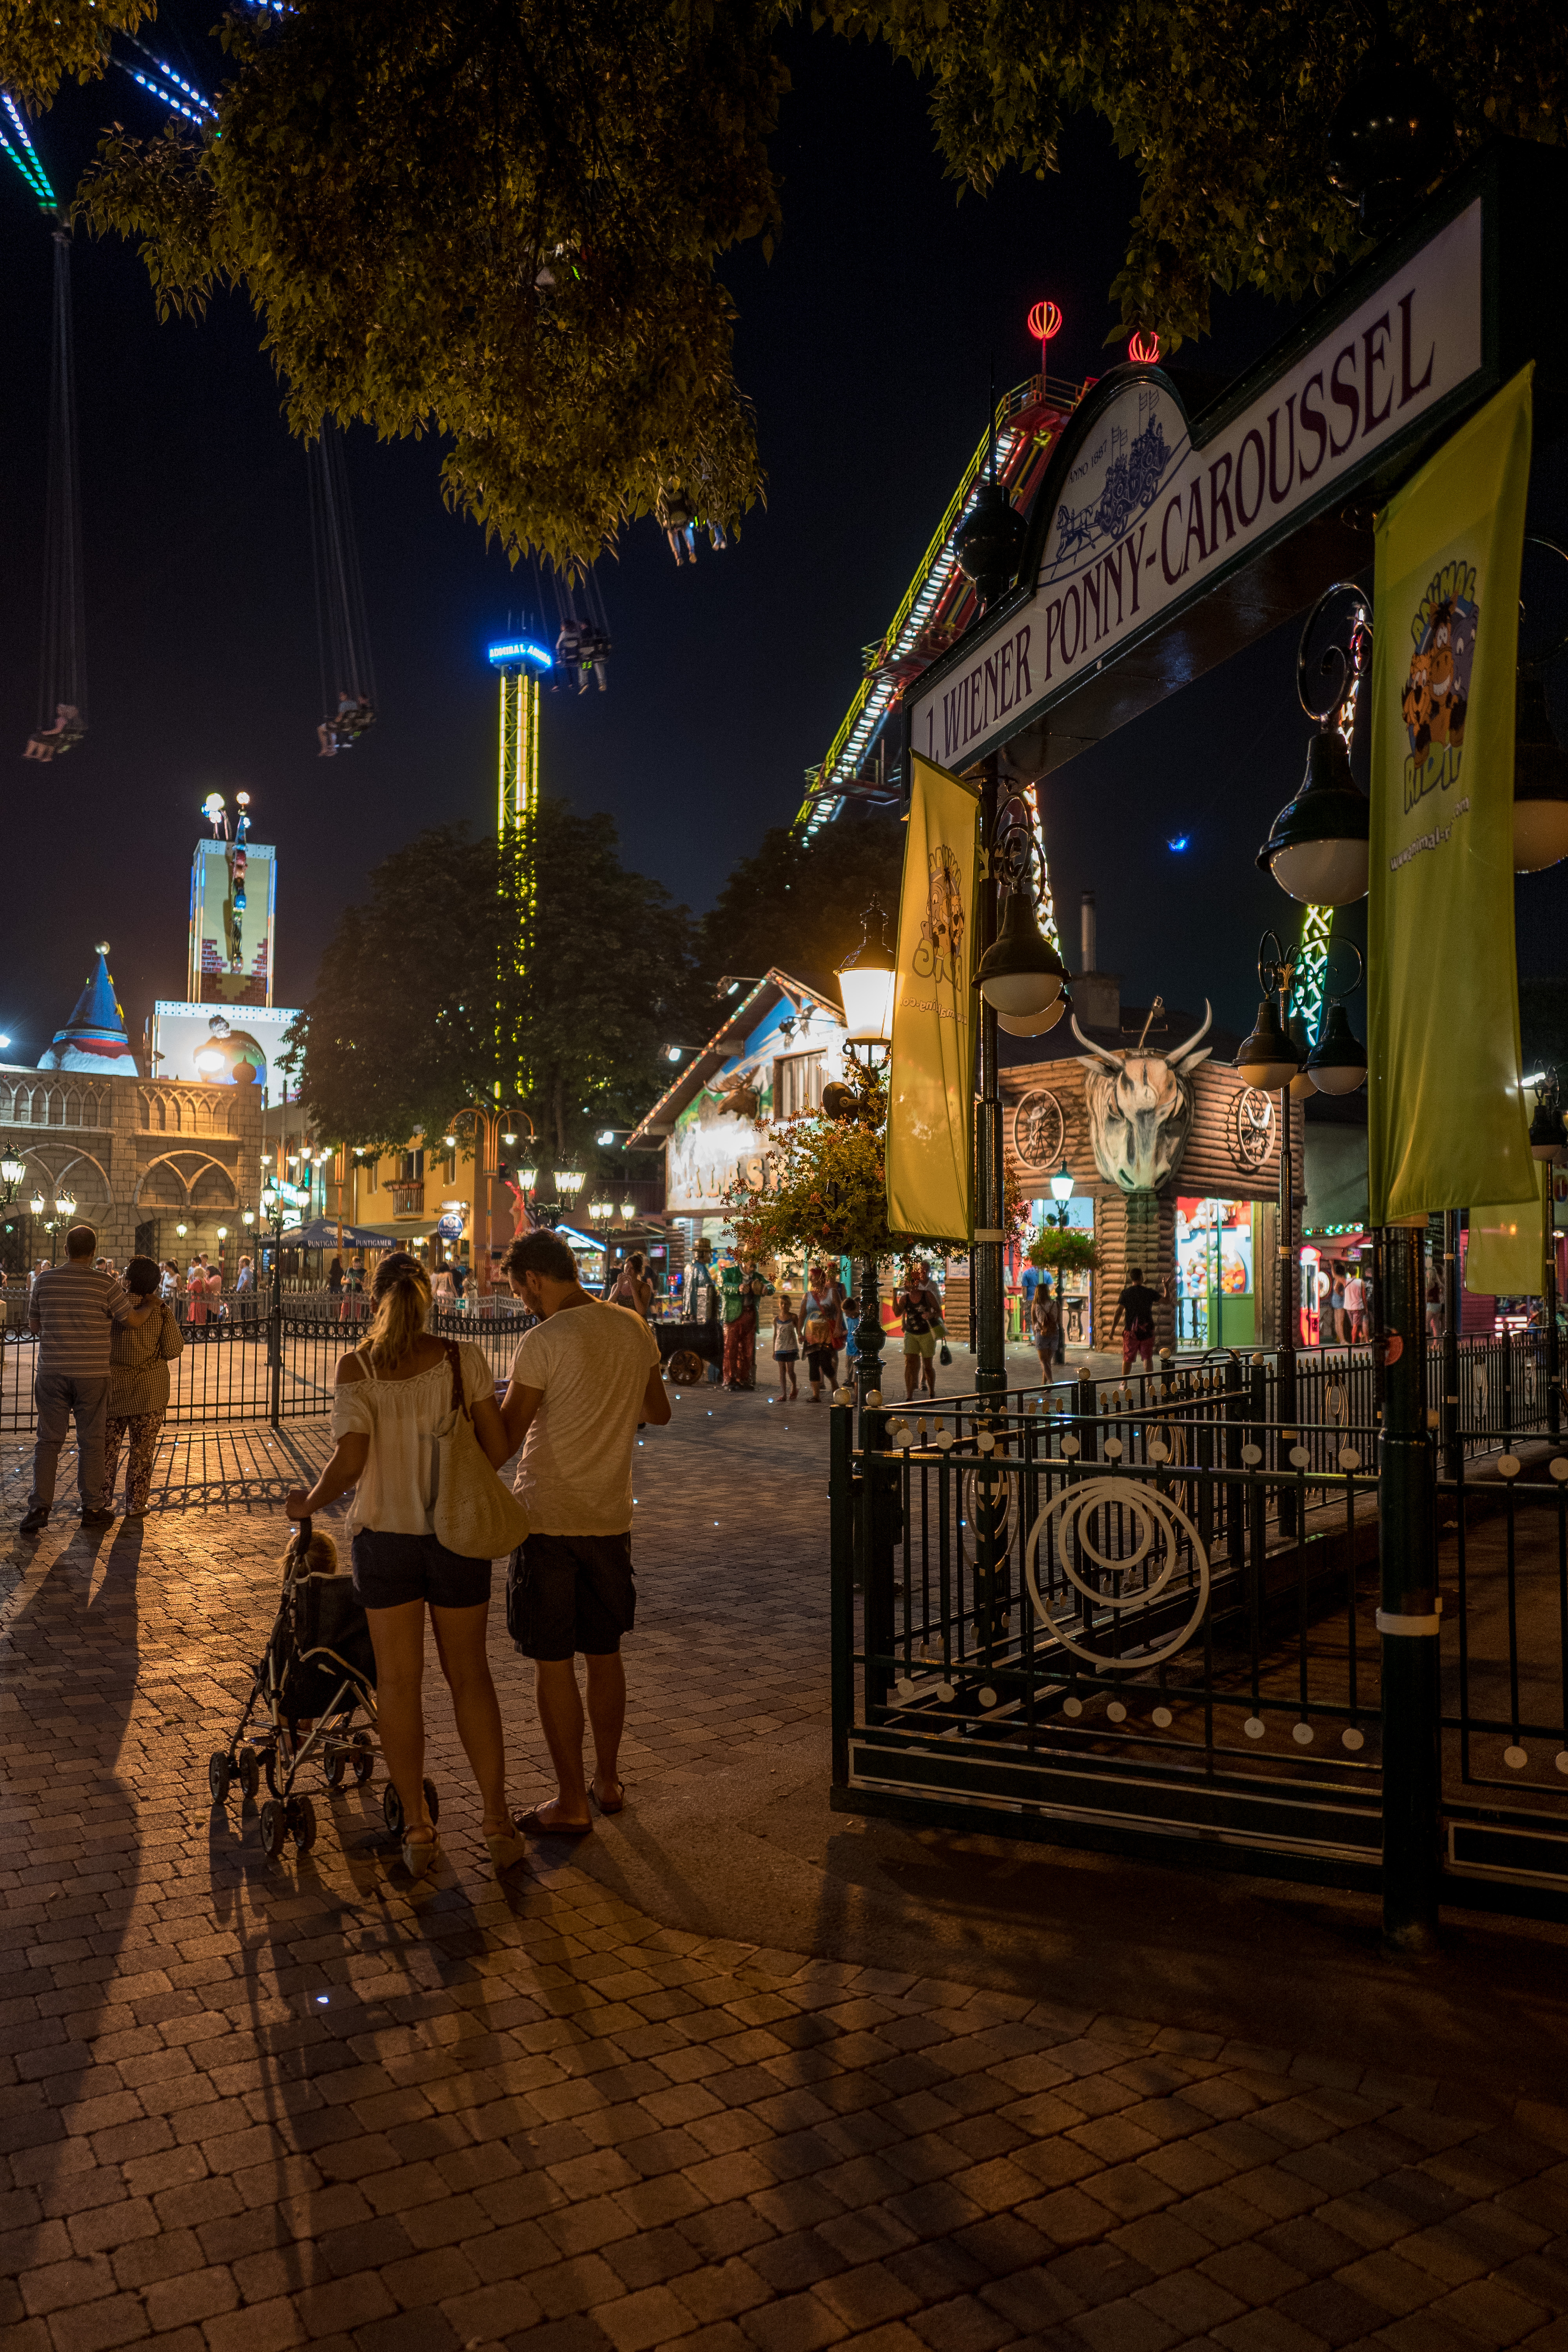
road, street, night, town, crowd, downtown, bar, europe, evening, lighting, austria, fun, vienna, wien, spas, feeling, prater, urban area